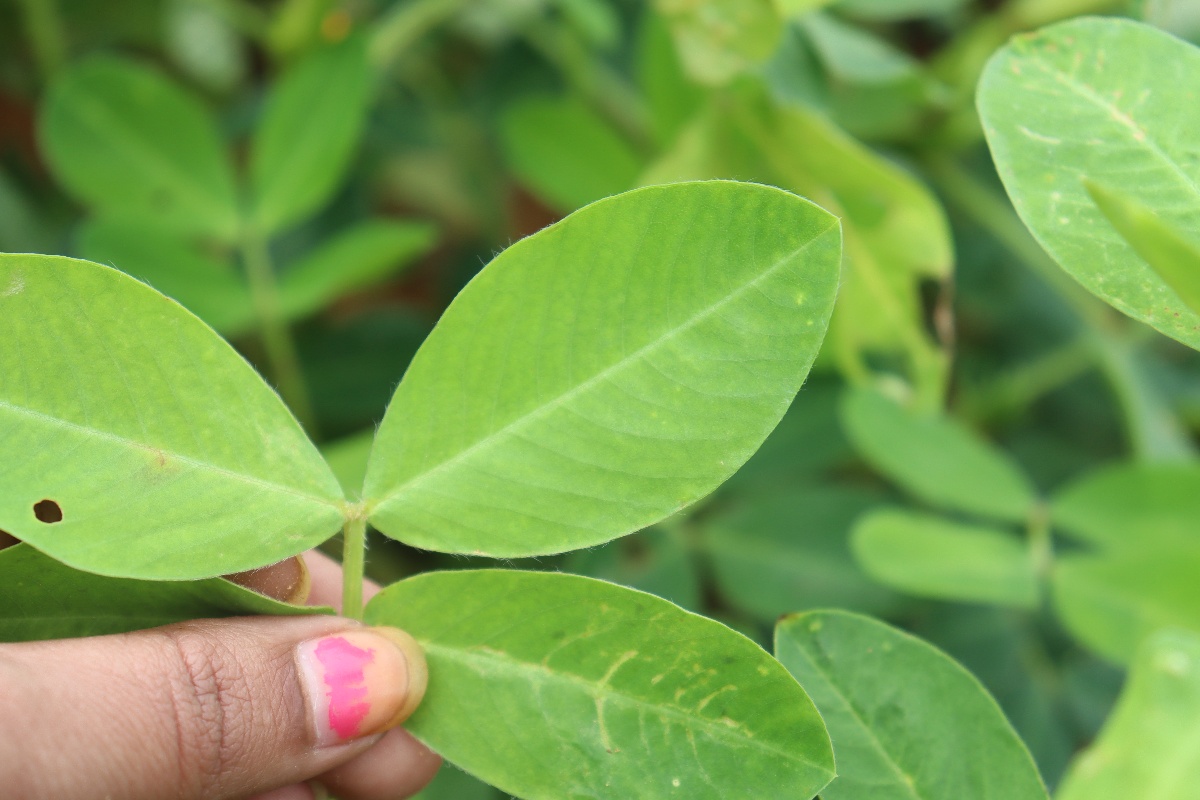
Label: early_leaf_spot